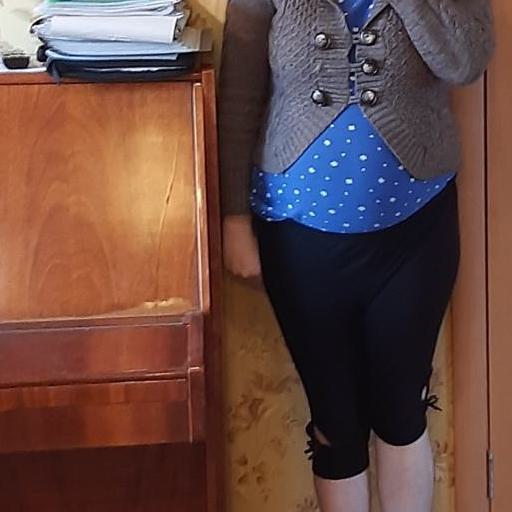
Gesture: no_gesture